Fein (company)

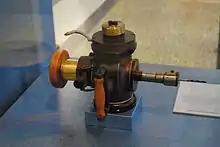
Fine hand drill from 1895 (replica) in the Technoseum Museum

“Dynamo machine” produced by C. and E. Fein from 1888;